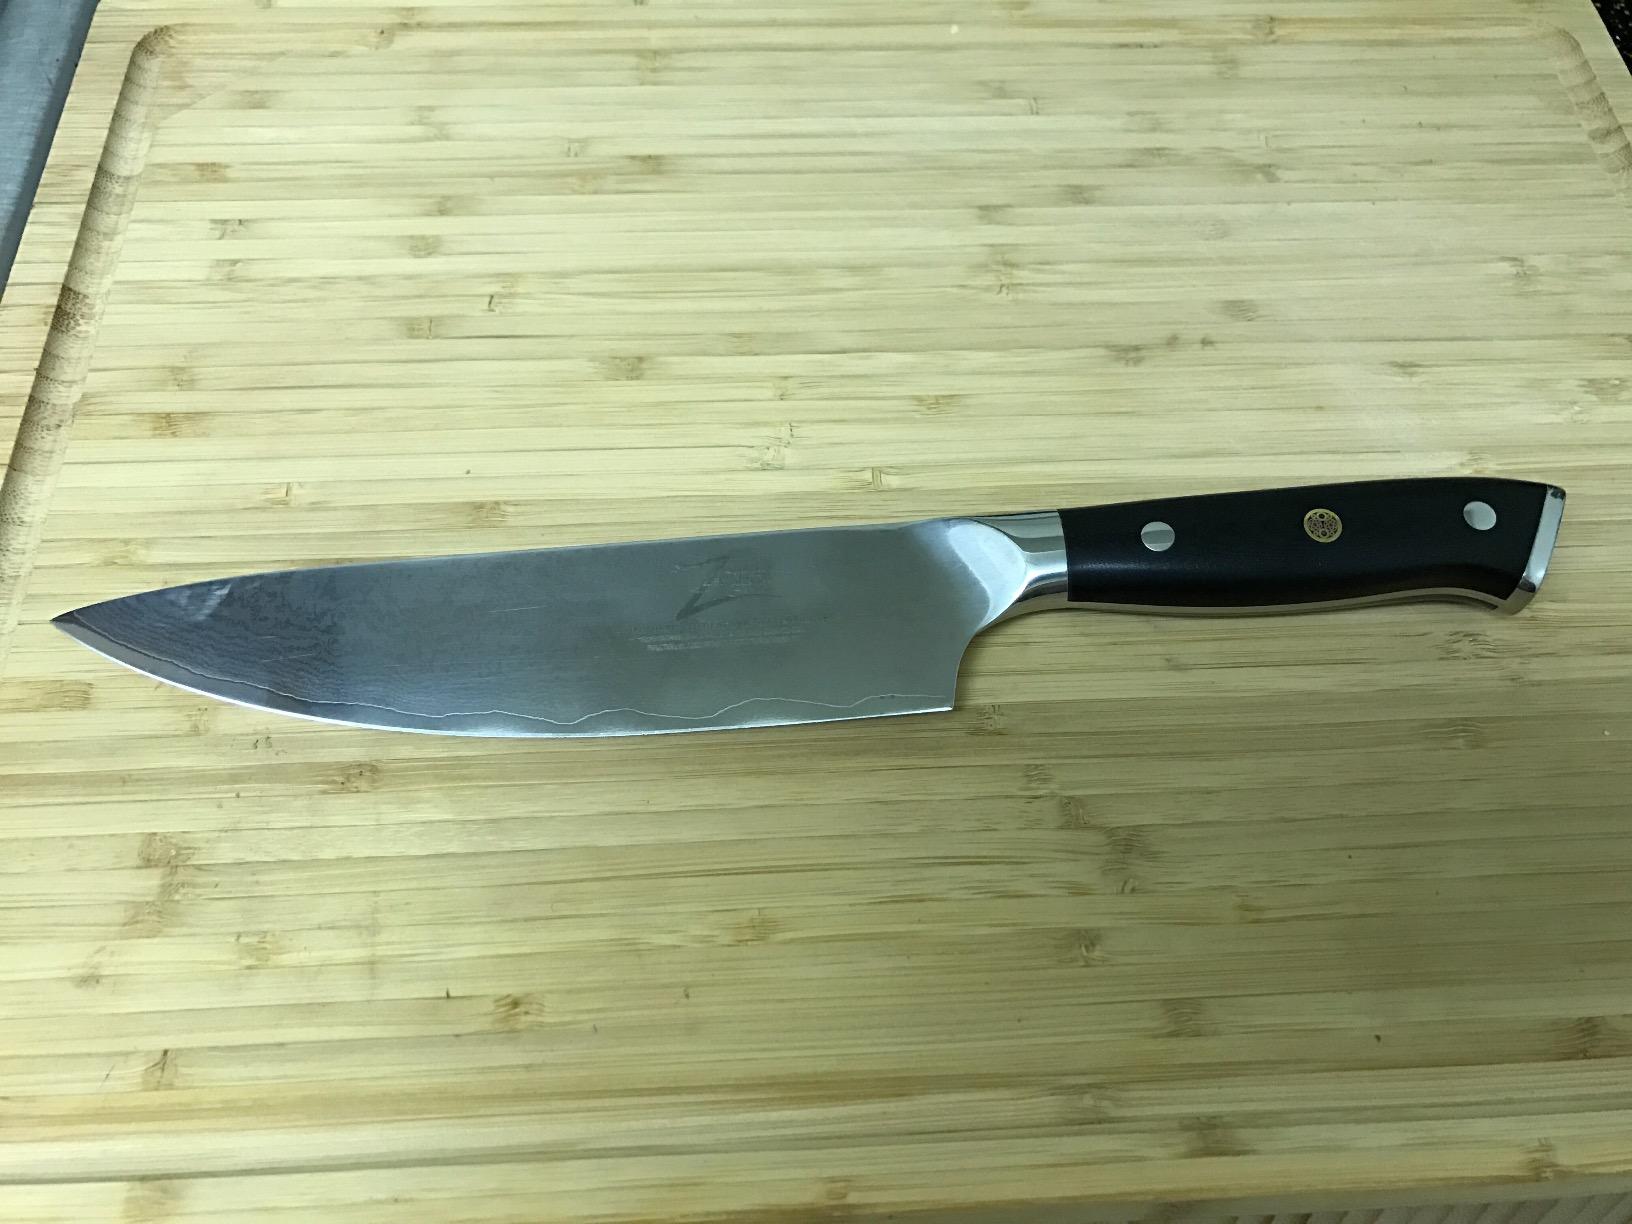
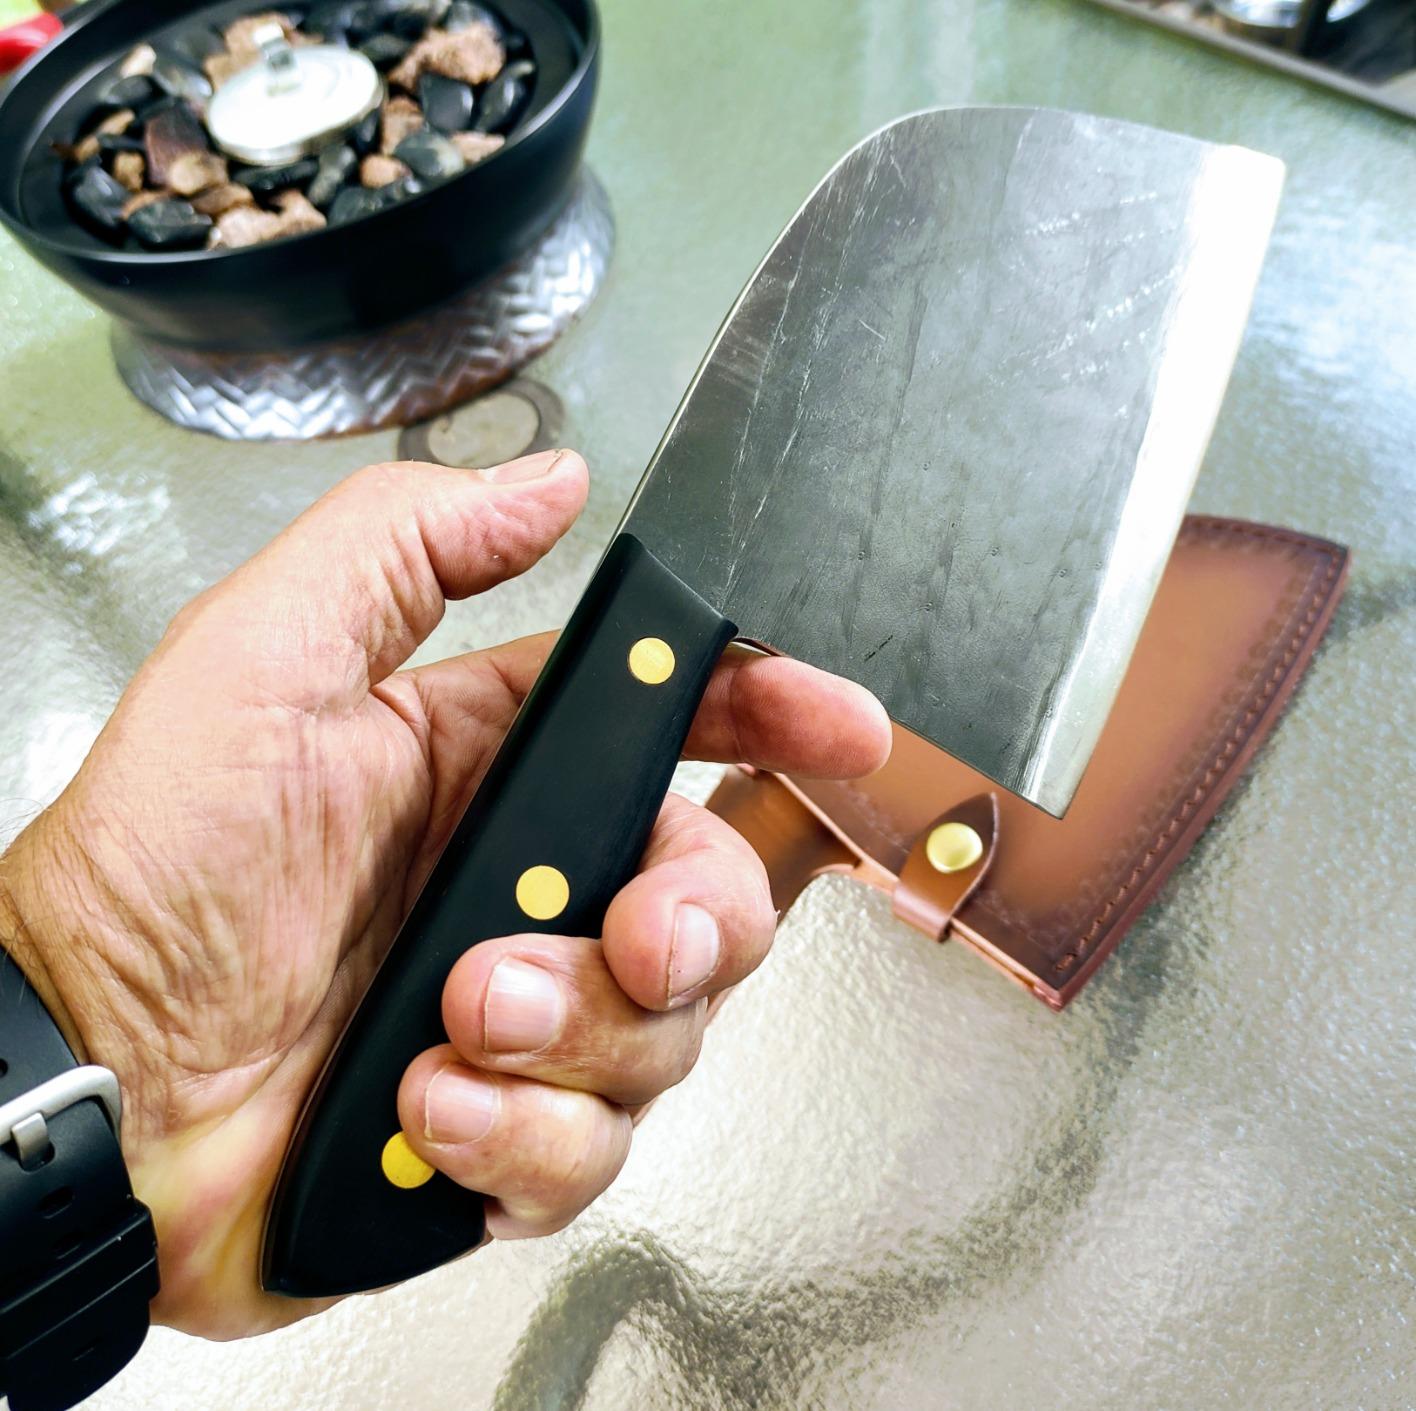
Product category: items_knife
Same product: no